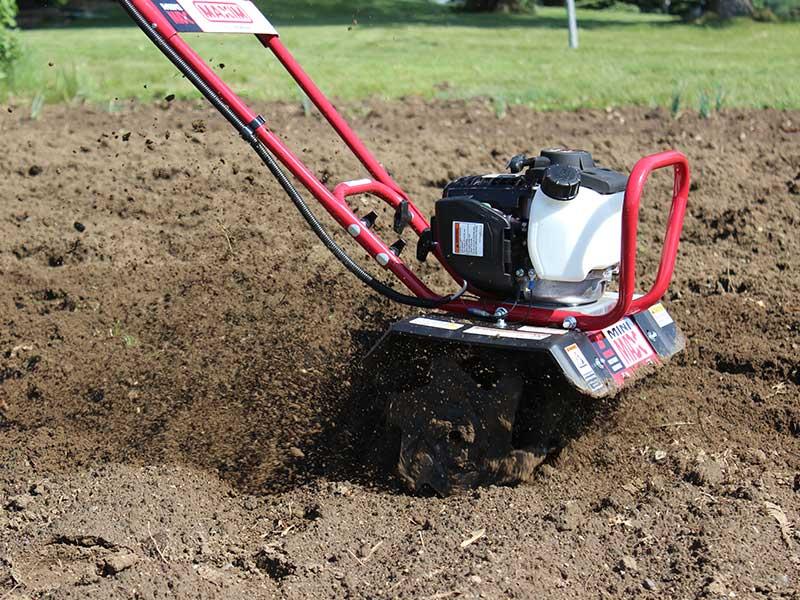
Baada ya mashine aina ya trekta kulima, sasa imekuja nyingine kusawazisha na kuweka udongo sawa ili mkulima aweze kusia kitalu na baadaye kupata miche iliyo bora kabisa.